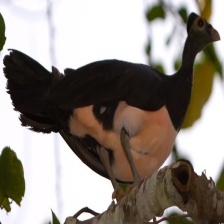
Species: MALEO
Scientific name: MACROCEPHALON MALEO